Civic, Australian Capital Territory

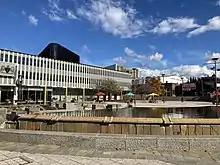
Civic Square

The Hotel Civic opened in 1935. It was constructed in an Art Deco style from Canberra Cream bricks. It was demolished in late 1984 through early 1985. The hotel was on the corner of Alinga Street and the eastern side of Northbourne Avenue.